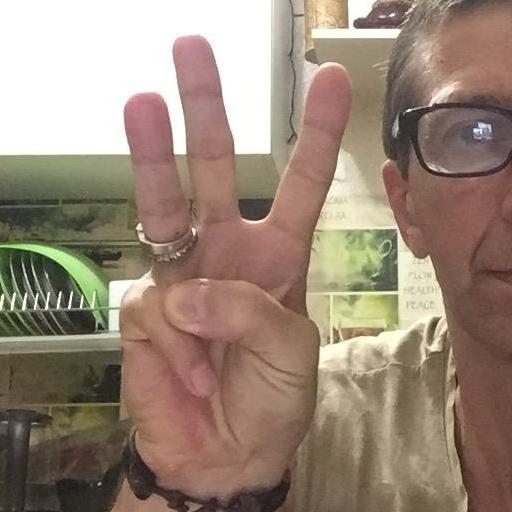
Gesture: three